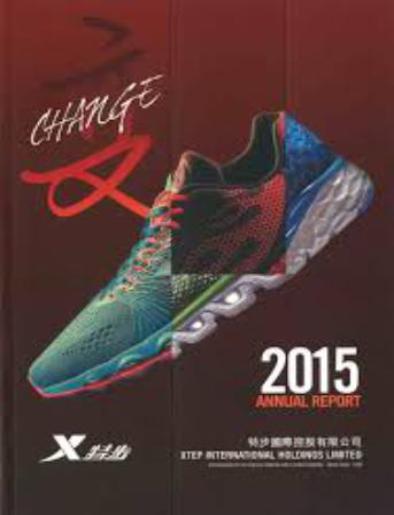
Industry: Clothes